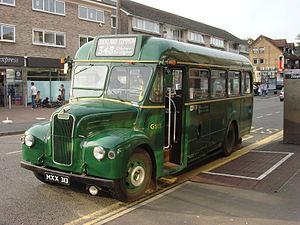
Guy Motors fut un fabricant anglais de véhicules à moteur qui produisit des voitures, des camions, des autobus et des trolleybus. La société fut fondée par Sydney S. Guy, qui naquit dans Kings Heath, Birmingham. Guy Motors fut exploité dans ses usines de Fallings Park, de 1914 à 1982, et joua un rôle important dans le développement de l'industrie automobile britannique. Son siège était à Wolverhampton dans les Midlands de l'Ouest.